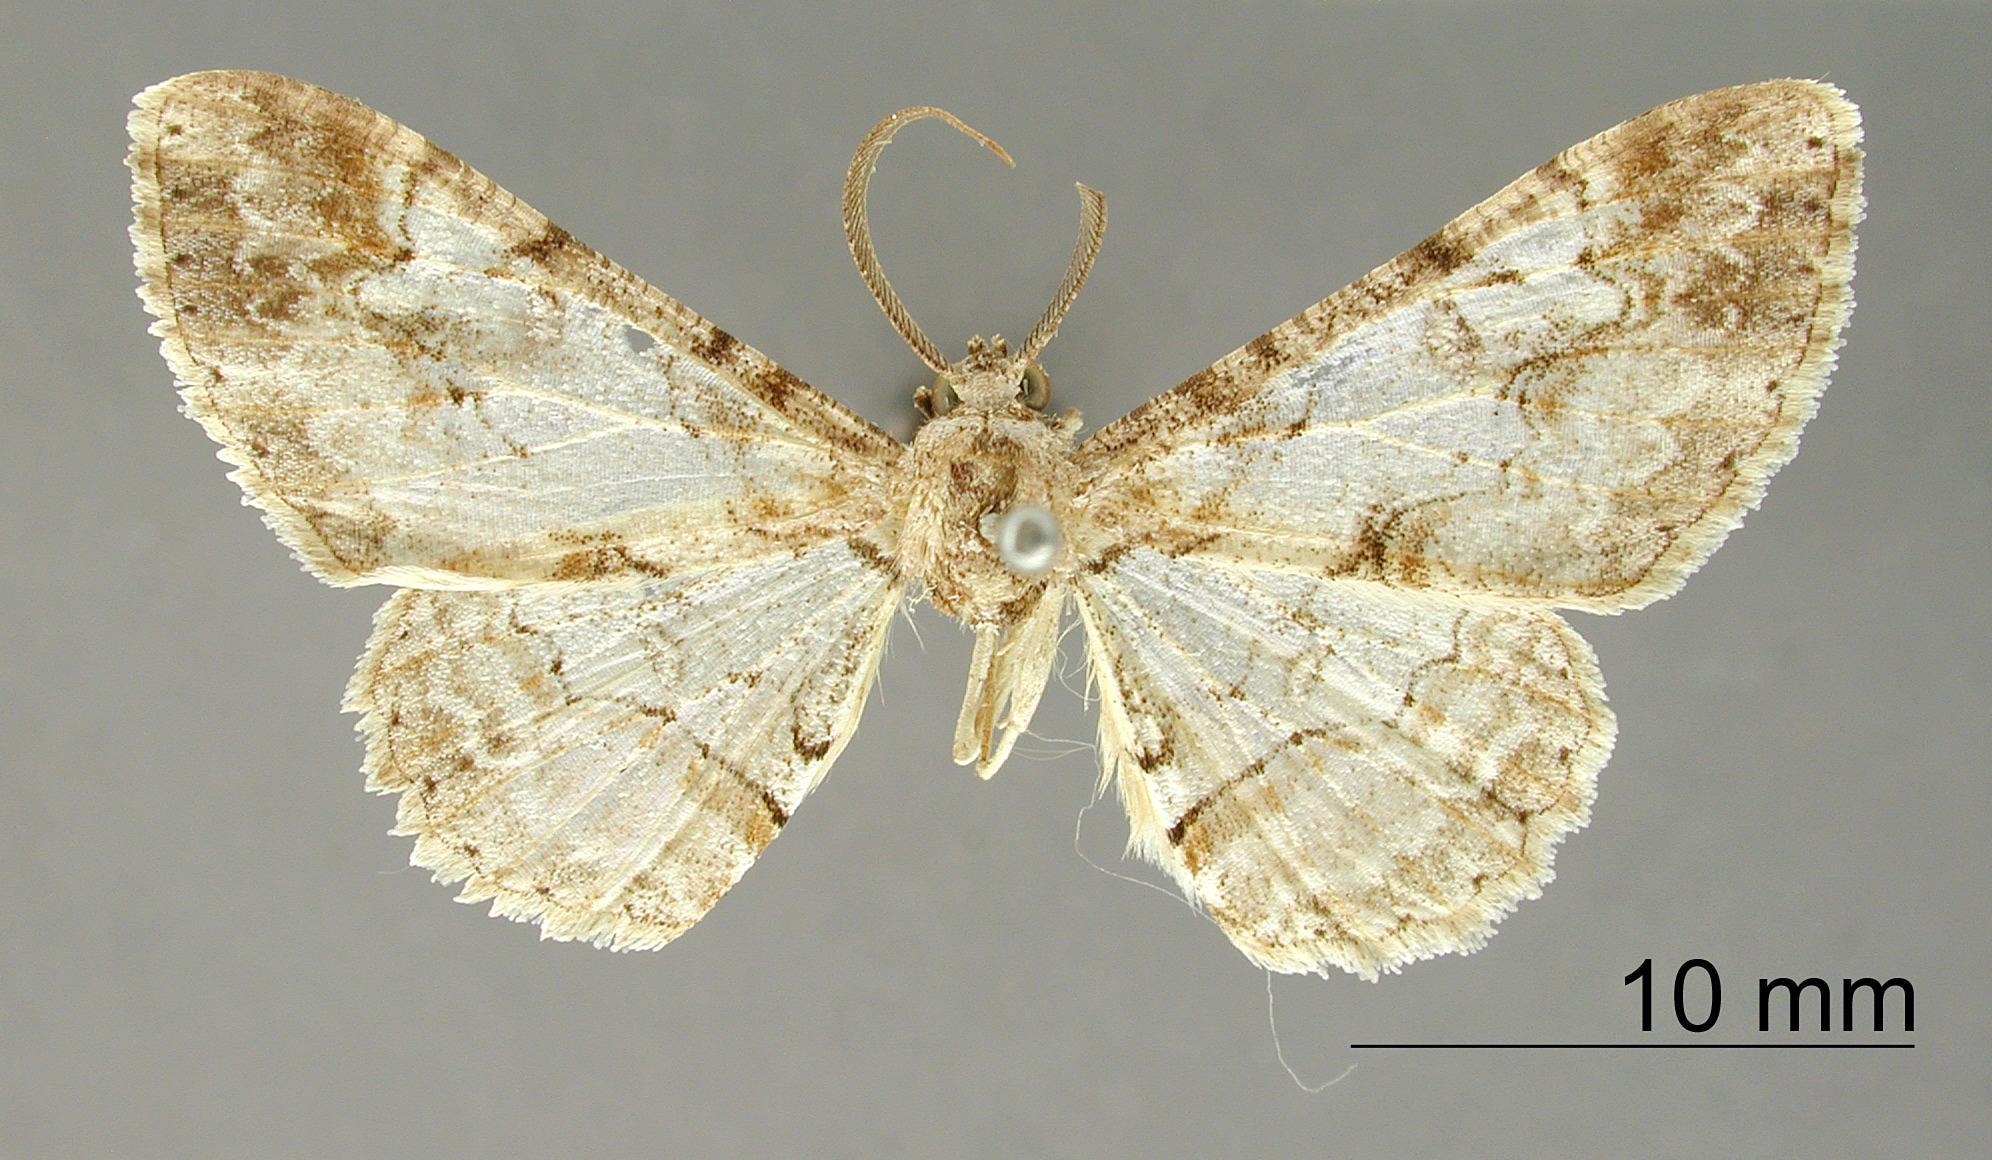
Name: Alcis herse
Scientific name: Alcis herse Schaus, 1912
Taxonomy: Animalia, Arthropoda, Insecta, Lepidoptera, Geometridae, Ennominae
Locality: Avangarez, Costa Rica, Costa Rica